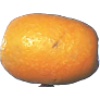
Label: Kumquats 1